The Tribes of Palos Verdes

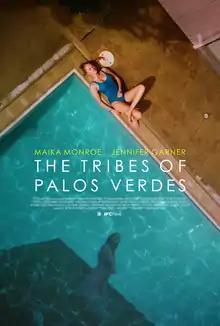
Theatrical release poster

The Tribes of Palos Verdes is a 2017 American coming-of-age drama film directed by Emmett Malloy and Brendan Malloy, from a screenplay by Karen Croner. It is based on the novel of the same name by Joy Nicholson. It stars Jennifer Garner, Maika Monroe, Cody Fern, Justin Kirk, Elisabeth Röhm, Goran Višnjić, Joely Fisher and Alicia Silverstone. The film centers around the lives of a family who move to Palos Verdes, an affluent, coastal suburb of Los Angeles.